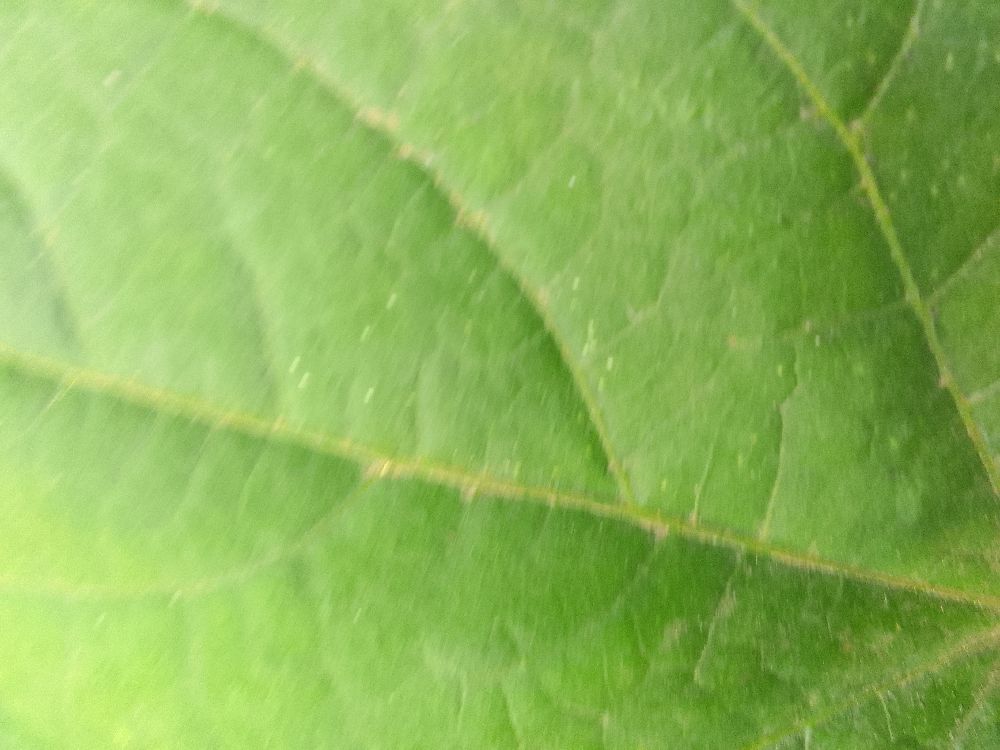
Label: healthy